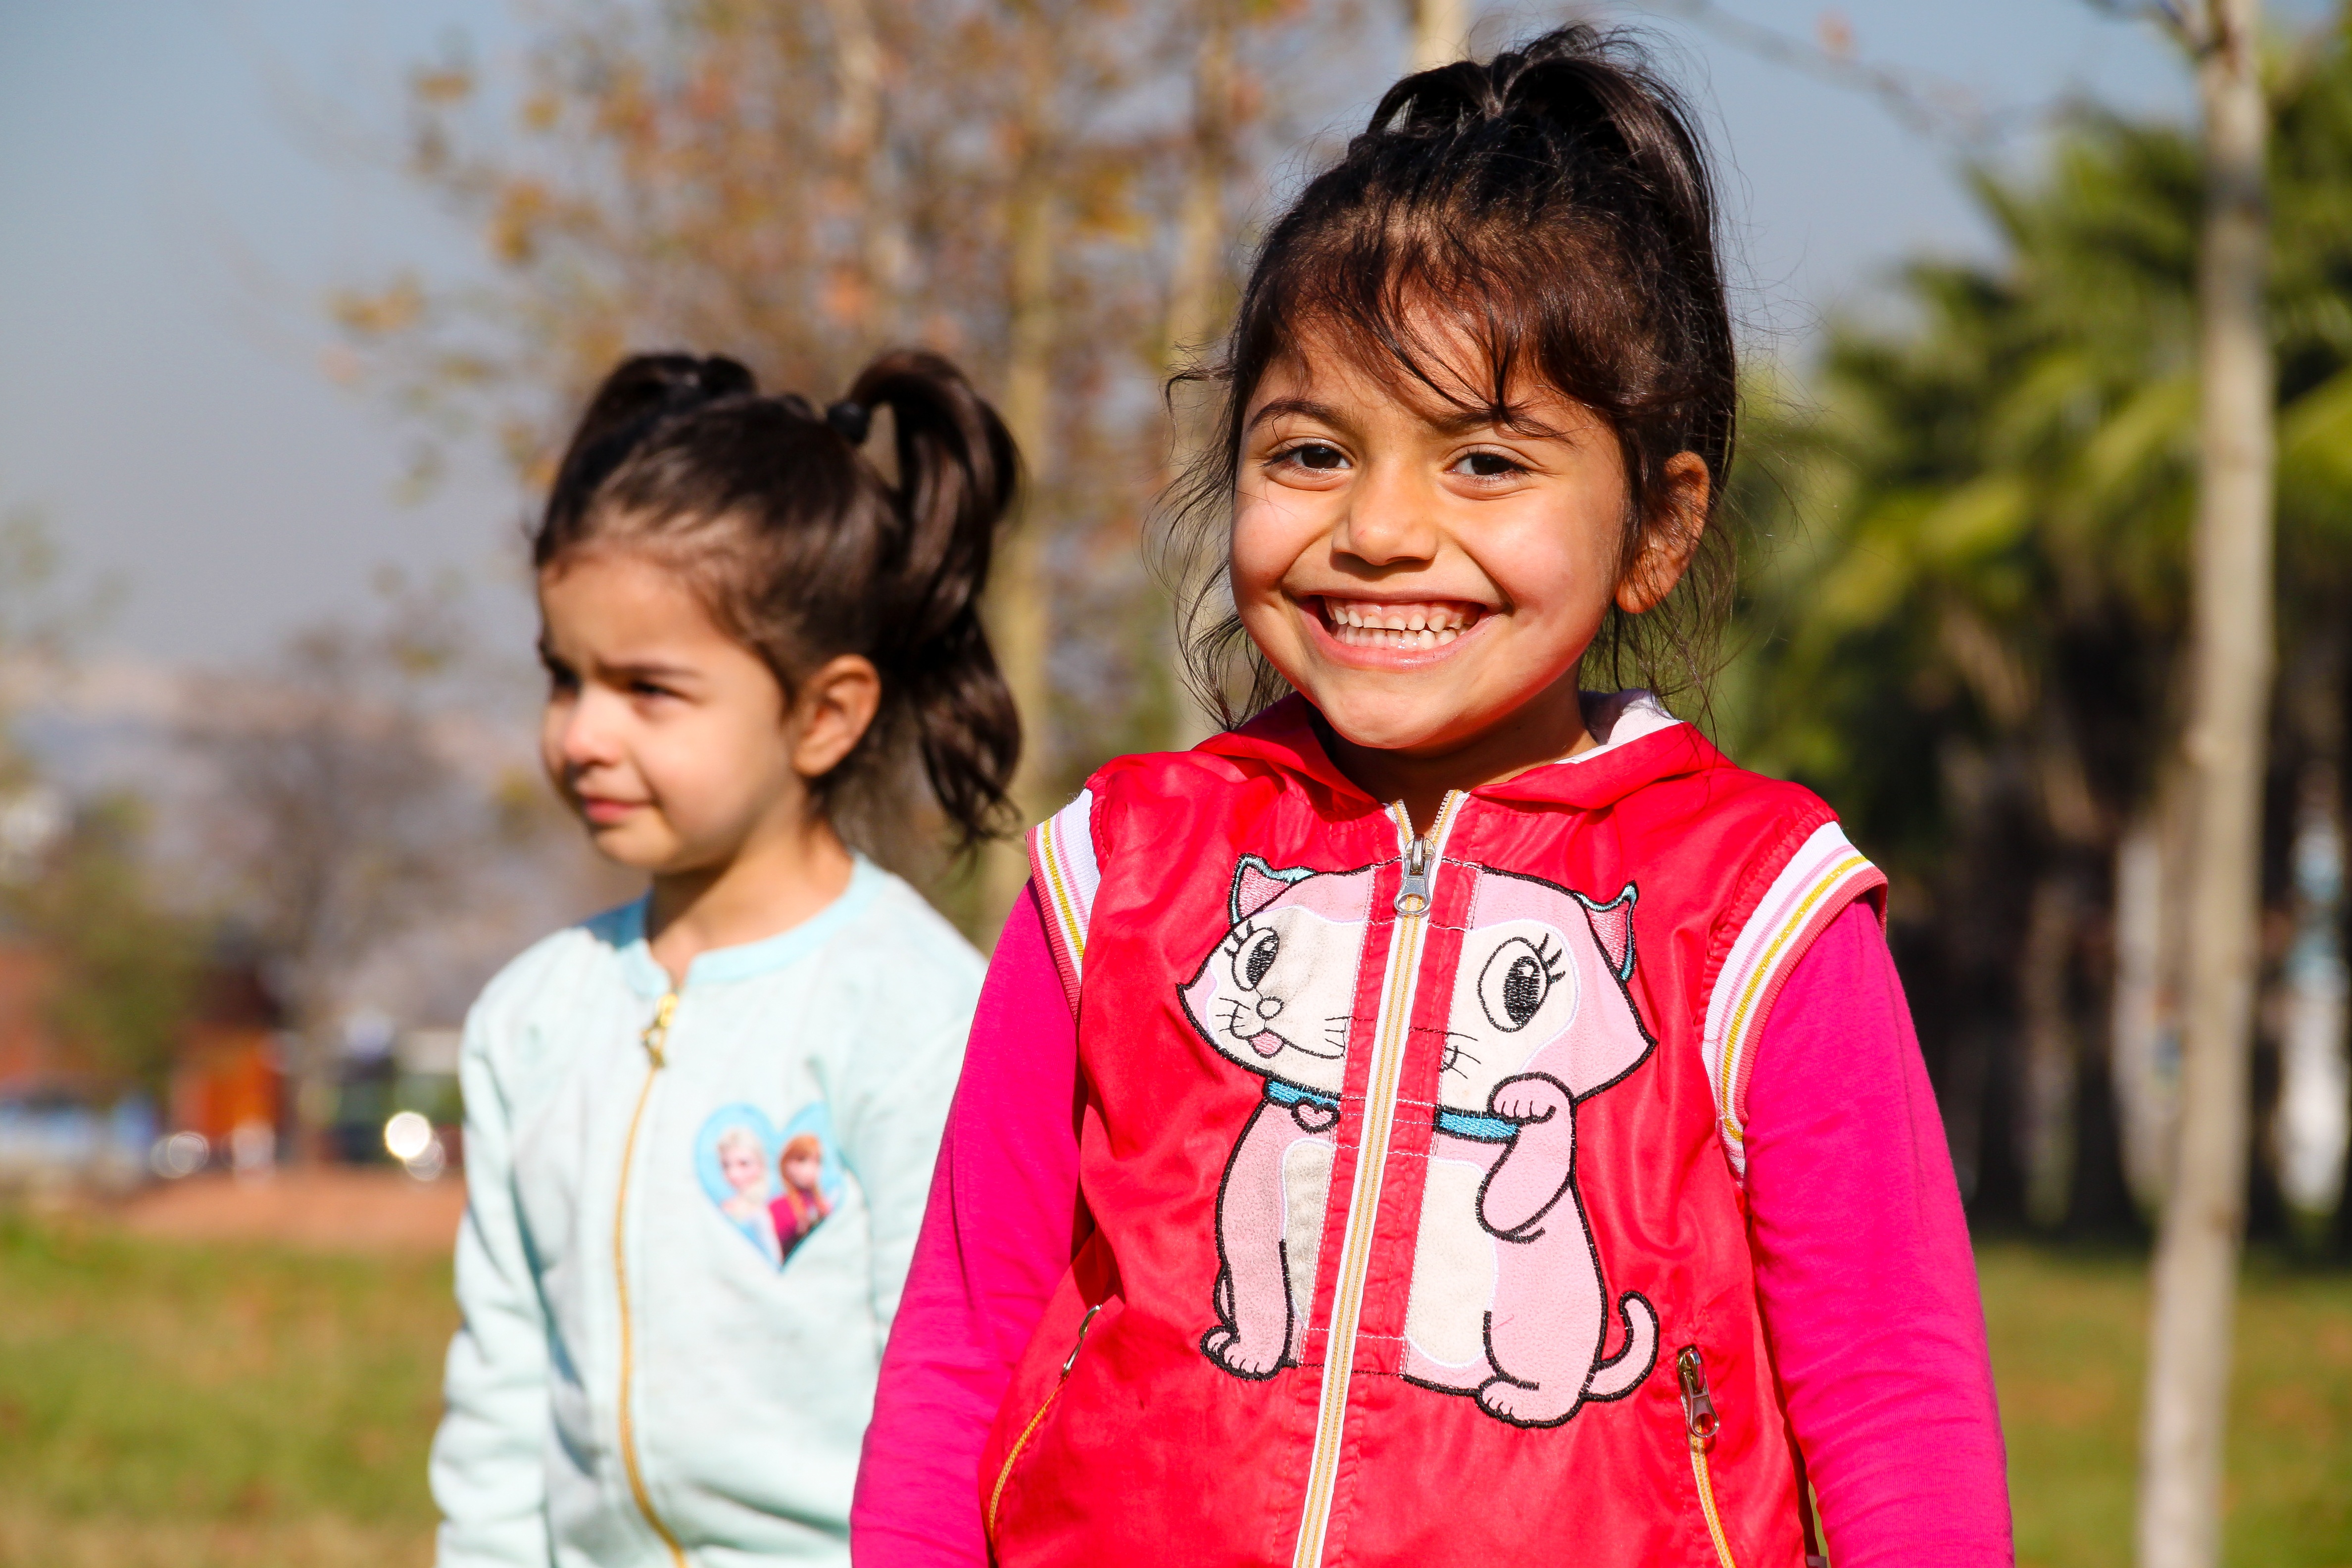
nature, person, people, girl, play, boy, male, portrait, spring, child, human, baby, smile, laugh, sibling, face, family, children, single, toddler, candy, day, babies, smiley, beautiful girl, pretty girl, stand alone, kids playing, the innocence, beautiful girls, pretty boy, female child, smiley girl, smiley girls, the crying, crying girls